Say I Love You (manga)

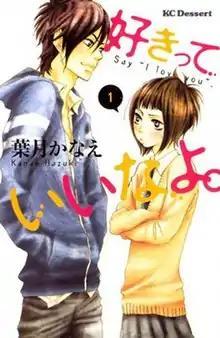
First volume cover, featuring Yamato Kurosawa (left) and Mei Tachibana (right)

is a Japanese manga series written and illustrated by Kanae Hazuki. It was serialized in Kodansha's "shōjo" manga magazine "Dessert" from February 2008 to July 2017, with its chapters collected in 18 volumes. An anime adaptation by Zexcs aired from October to December 2012. A live action film adaptation premiered in July 2014.